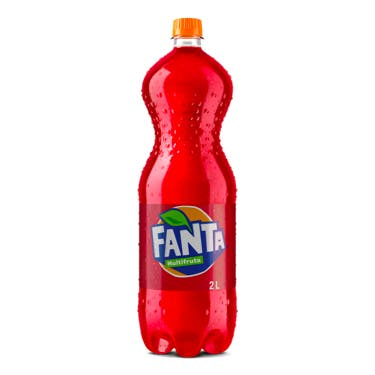
A Falta multifruit flavor soda in a 600-milliliters plastic bottle